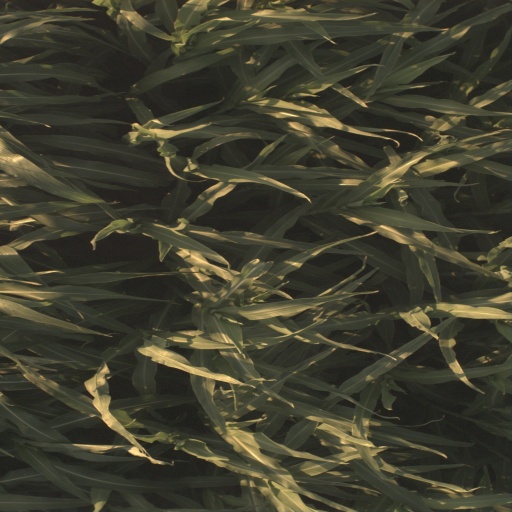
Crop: sorghum